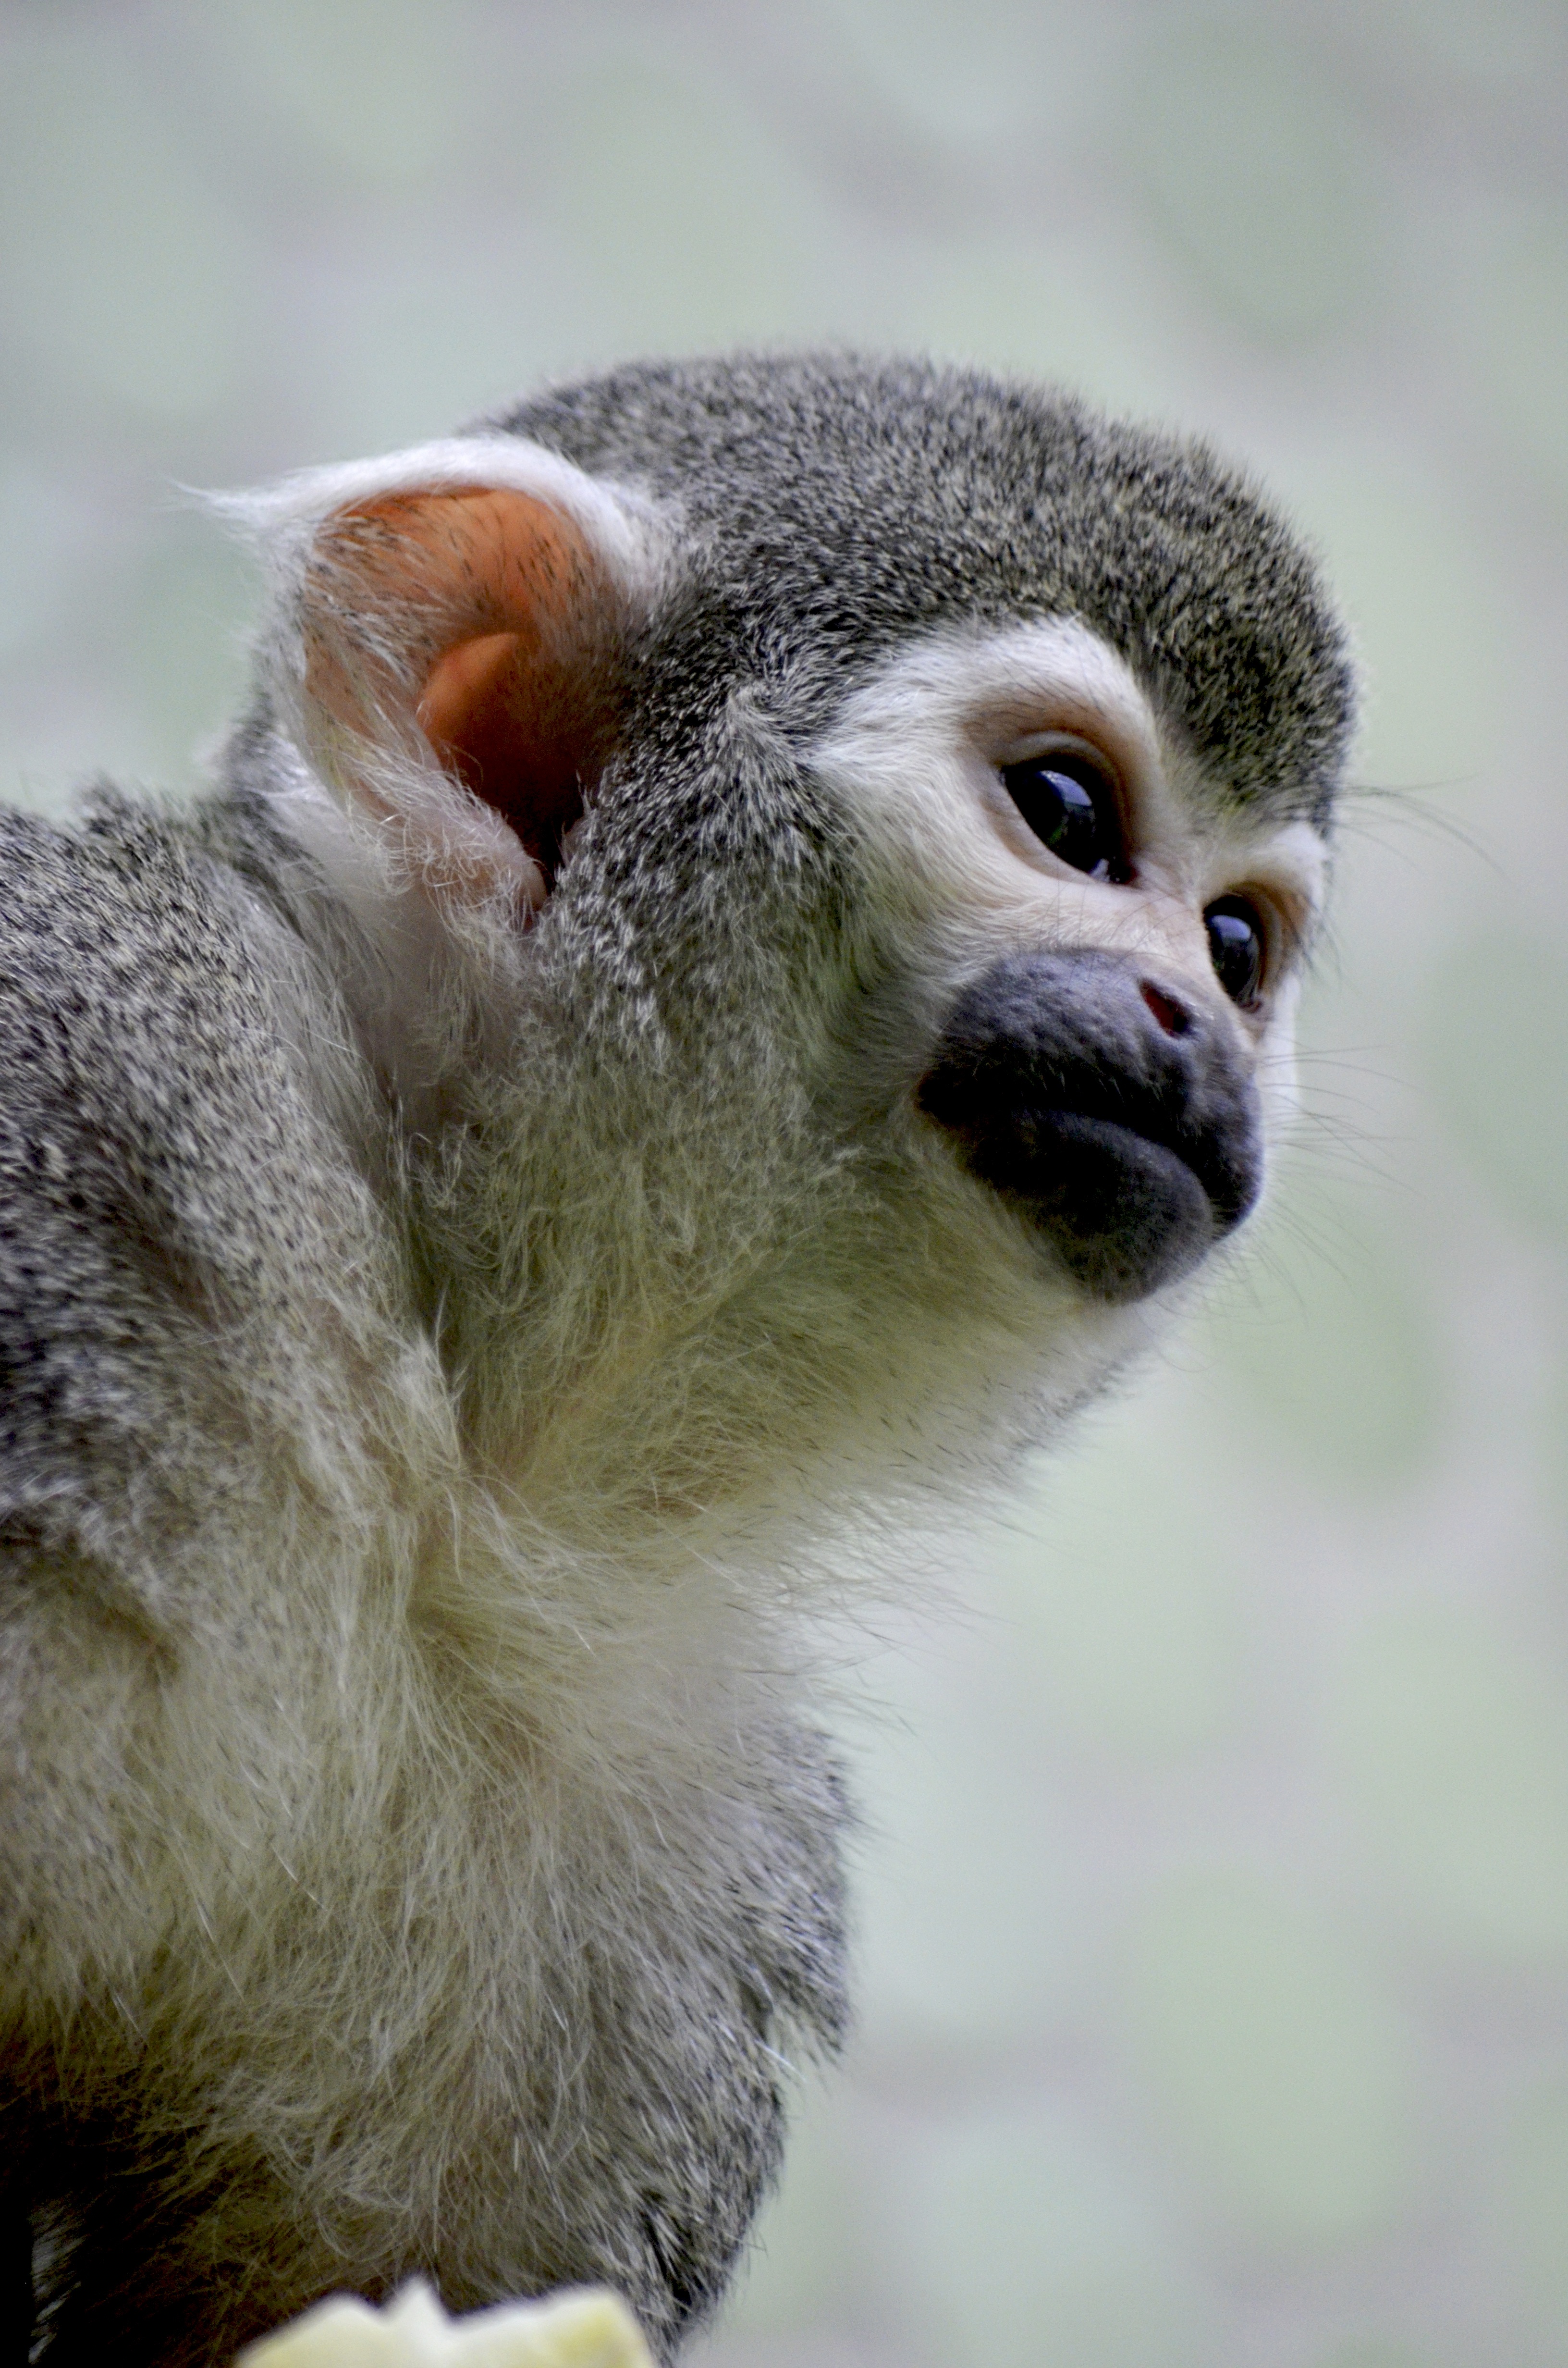
animal, cute, wildlife, fur, mammal, monkey, fauna, primate, squirrel monkey, close up, whiskers, snout, eye, ffchen, capuchin, organism, old world monkey, herr nilson, capuchins, capuchin monkey, new world monkey, terrestrial animal